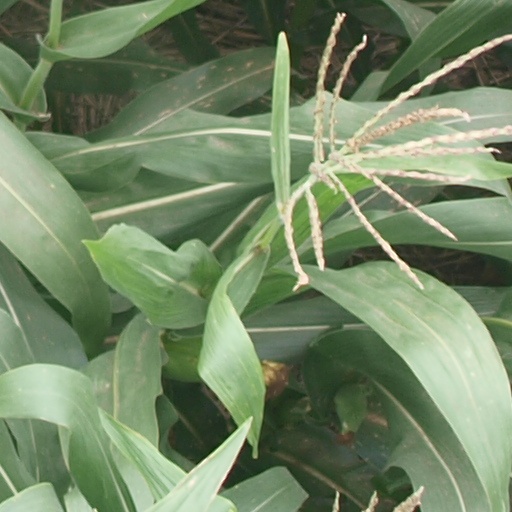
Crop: maize; corn